Iglesia ni Cristo

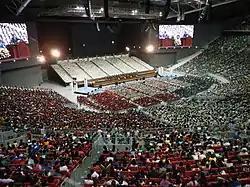
A missionary gathering inside the Philippine Arena

The INC celebrated its centennial anniversary at Ciudad de Victoria, with the Philippine Arena as the main venue, and in about 1,180 worship buildings worldwide through live video feed. The week-long celebration consisted of pyro-musical displays, a worship service led by Manalo, an oratorio, a musical presentation, a theatrical play, a quiz show, and an evangelical mission. The worship service for the INC centennial secured two Guinness World Records: the largest gospel choir with 4,745 members, and the largest mixed-use indoor theater for the Philippine Arena, which had 51,929 attendees. On July 26, 2015, INC capped its centennial year through activities such as International Unity Games, a worship service led by Manalo, and a Closing Centennial Celebration held in Washington D.C., United States, and the Philippine Arena.